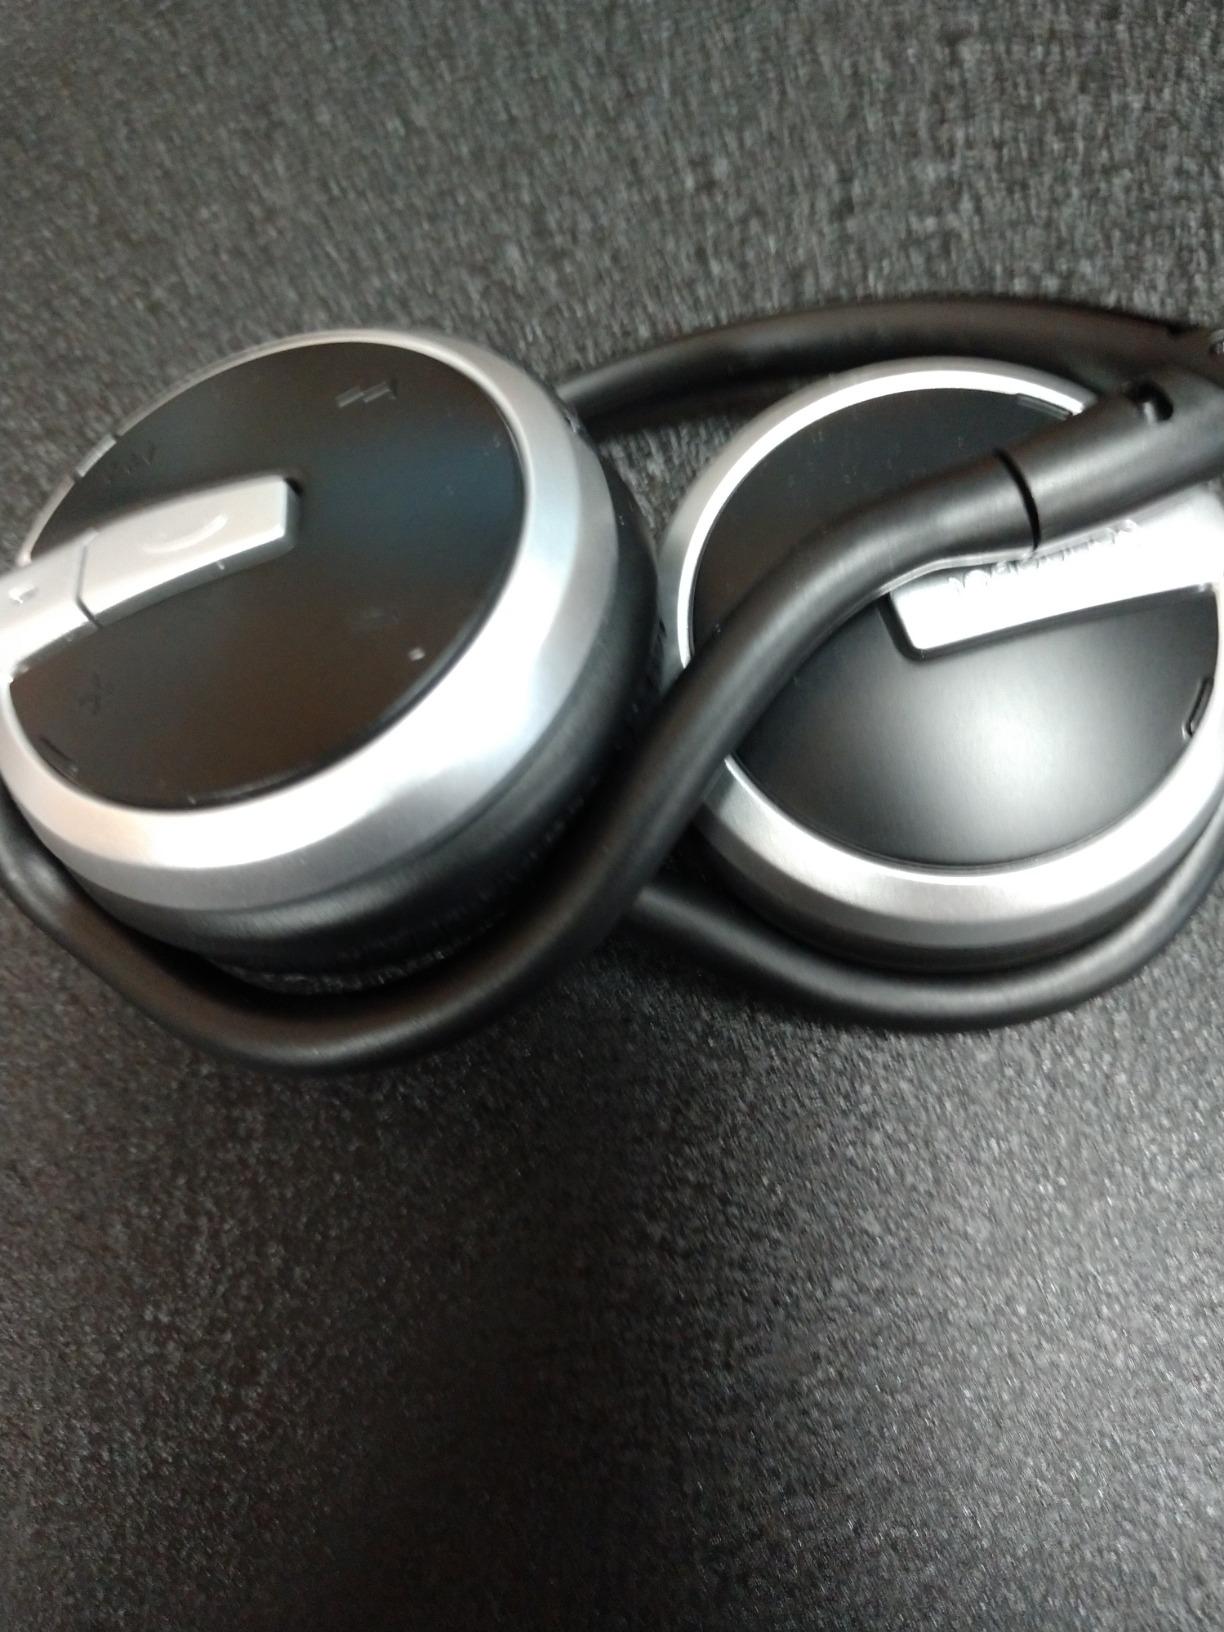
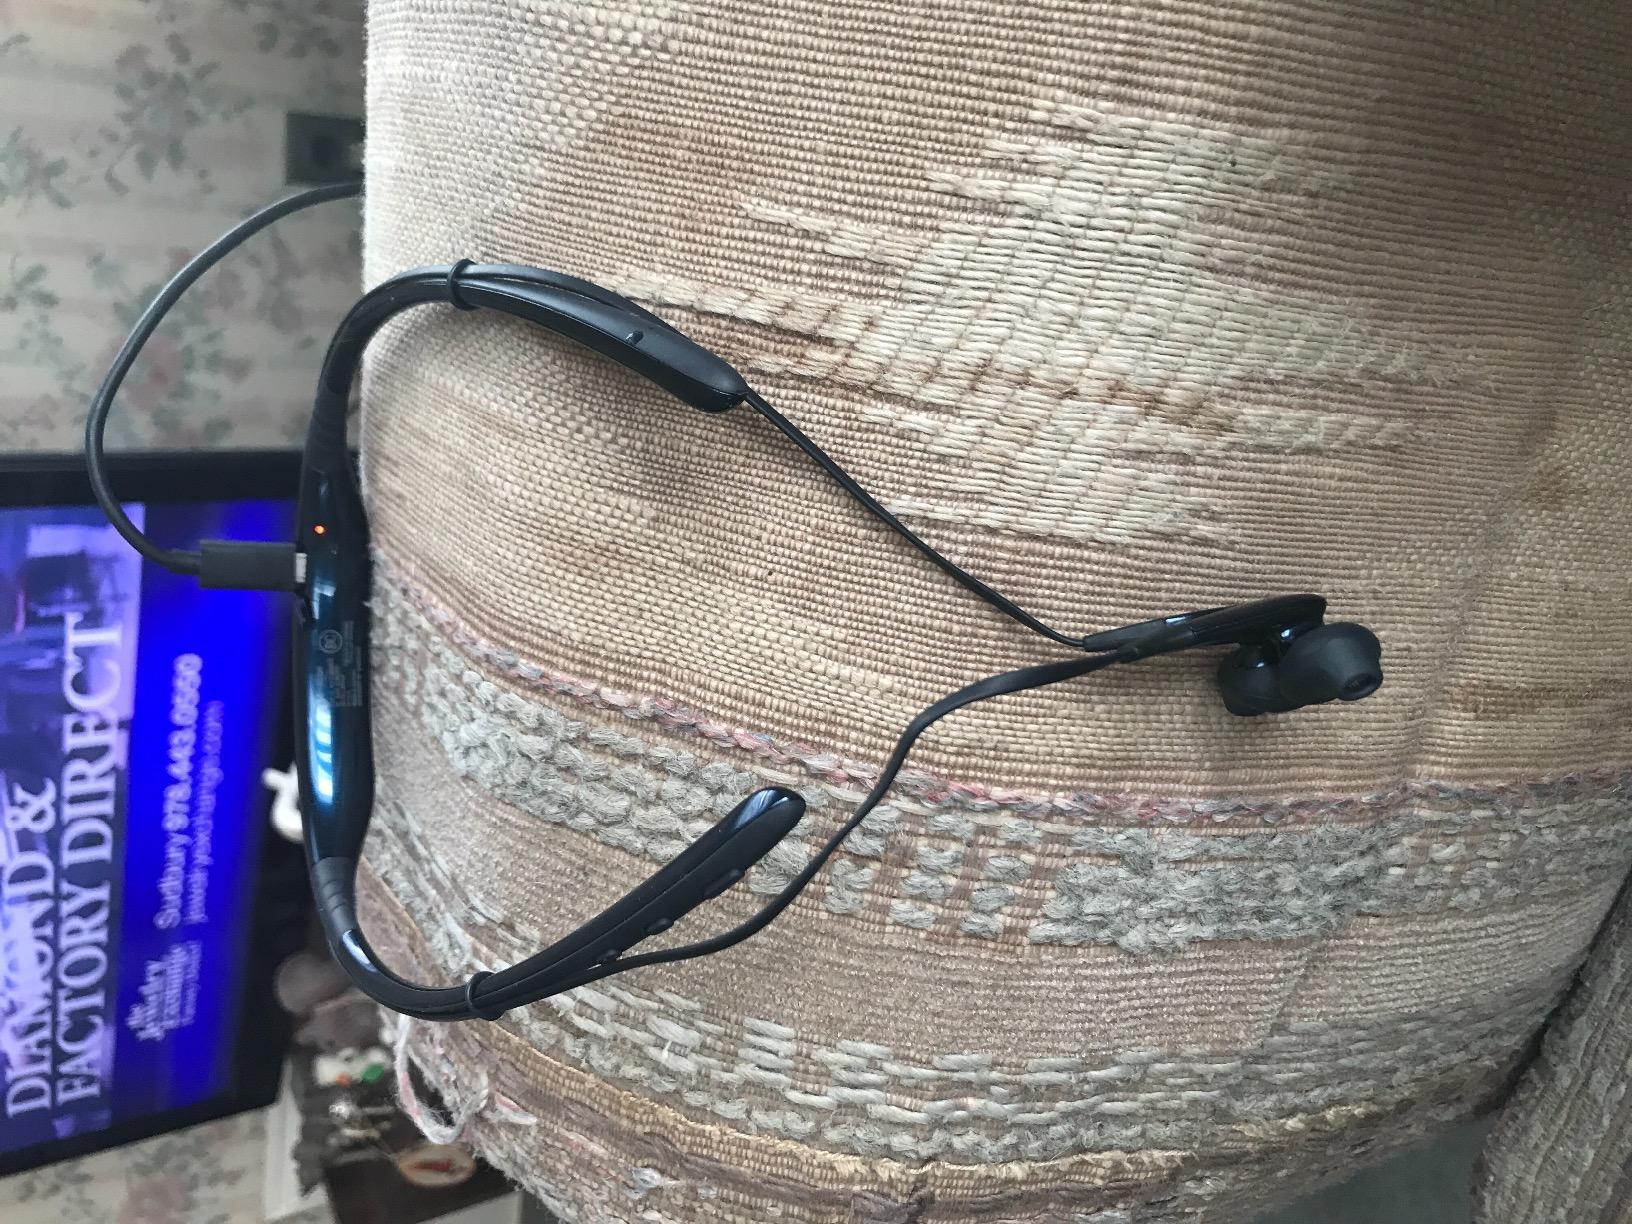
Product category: headphones
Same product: no